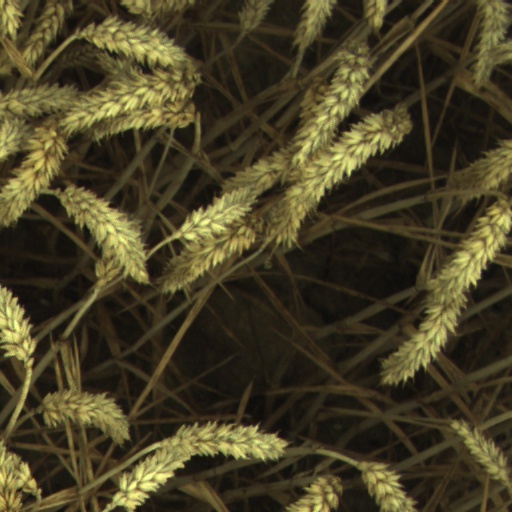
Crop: wheat